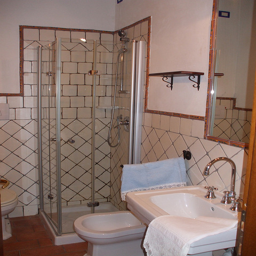
A white toilet sitting in a bathroom next to a white sink.
A bathroom showing sink, toilet, and shower
A nice clean bathroom with a white towel on the corner of the sink.
A small shower in a bath room with a sink
A small shower is next to a toilet and a sink.